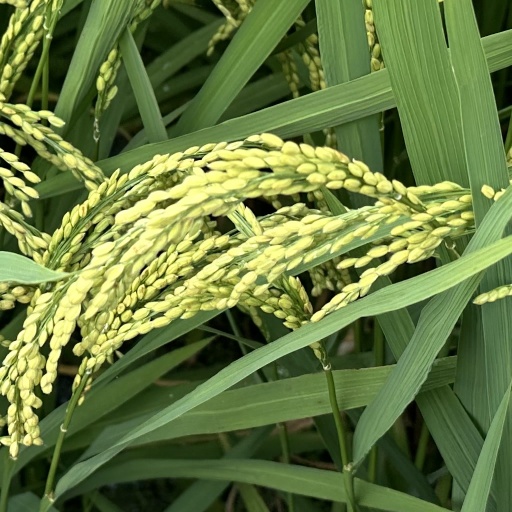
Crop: rice